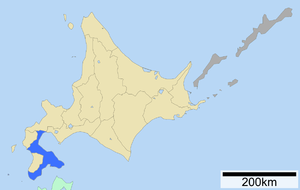
La sous-préfecture d'Oshima est une sous-préfecture située sur l'île de Hokkaidō, au Japon.